Freedom Project

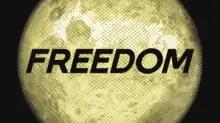

Freedom Project is a Japanese promotional project by Nissin Cup Noodles for their 35th anniversary in 2006. As part of the project, the 7-part OVA series, titled Freedom, was commissioned with and designed by Katsuhiro Otomo (of the anime film "Steamboy" and the manga "Akira" and its film adaptation) serving as the character and mecha designer. The series is directed by Shuhei Morita, creator of the award-winning animation short "Kakurenbo", and is authored by celebrated writer Dai Satō, Katsuhiko Chiba and Yuuichi Nomura. The series openly displays its sponsor's product placement in numerous scenes in which characters are shown consuming Nissin Cup Noodles.